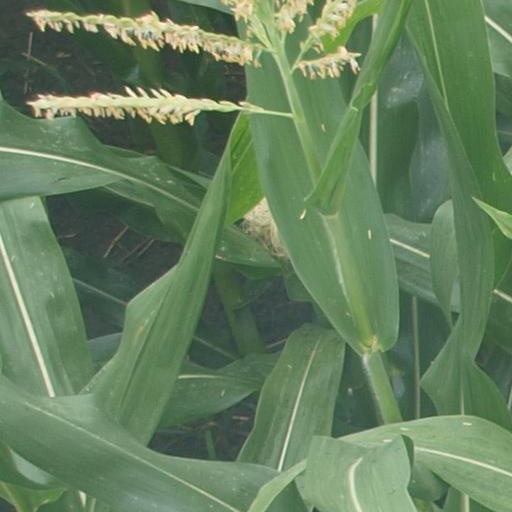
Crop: maize; corn